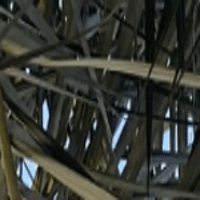
Label: Healthy sample